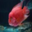
Label: aquarium_fish